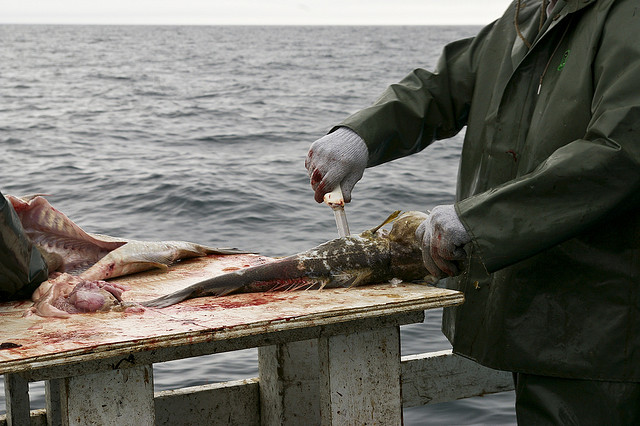
a man cutting some fish on a wooden table on a boat